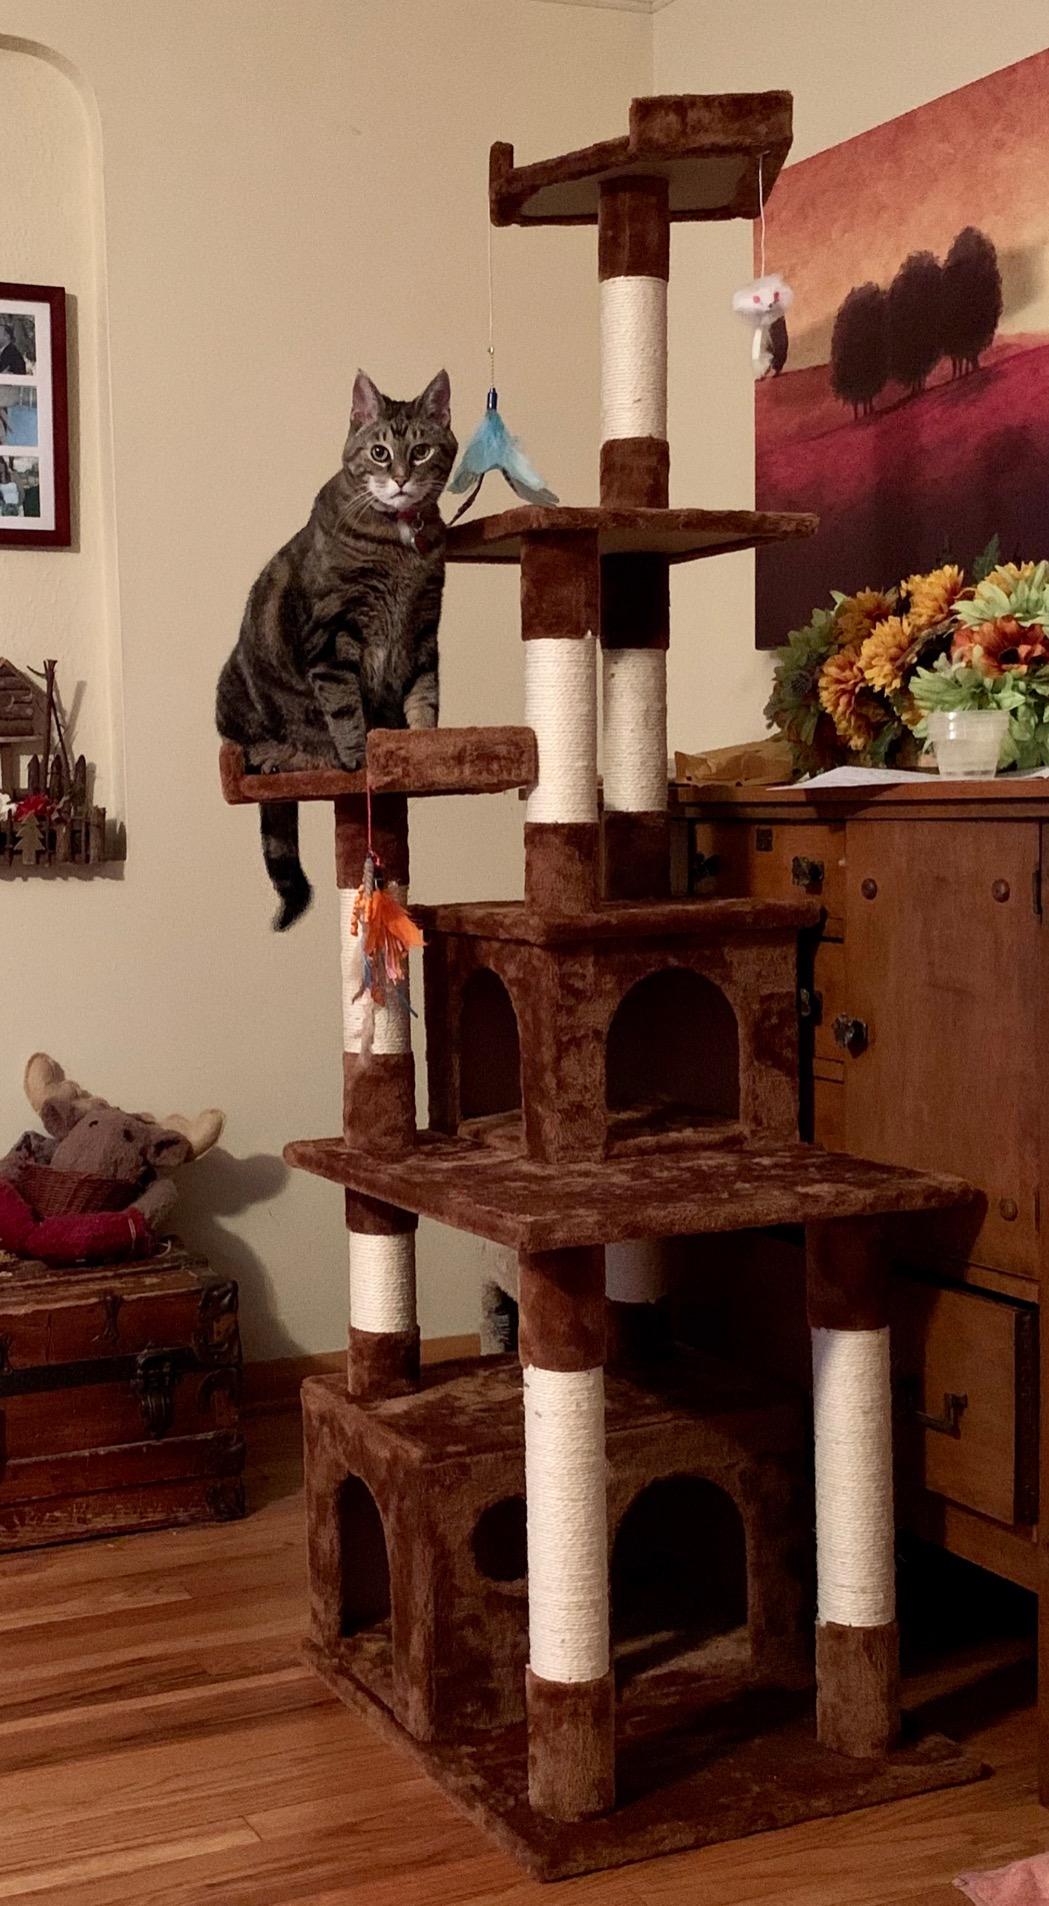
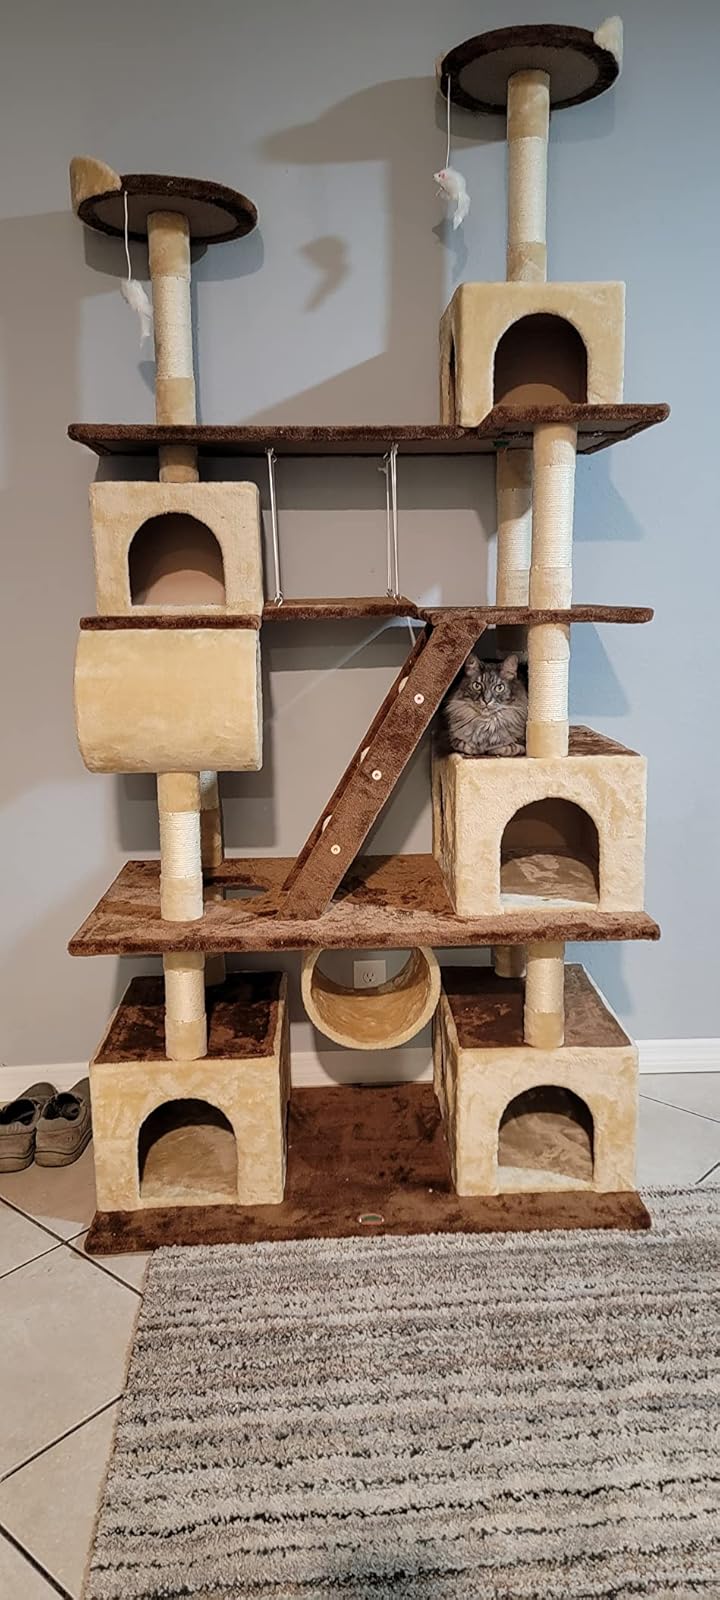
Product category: items_cat tree
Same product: no